History of the Adelaide Football Club

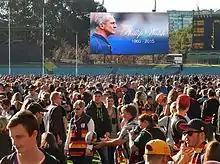
Fans gather at Adelaide Oval to pay tribute to Phil Walsh.

On 3 July, two days prior to Adelaide's then-scheduled round 14 match against , coach Phil Walsh was the victim of a domestic dispute and died from multiple stab wounds at the age of 55. The tragedy was followed by an outpouring of sympathy and tributes from the club's fans and the wider AFL community. The match against the Cats was cancelled, with both teams receiving two premiership points each. Adelaide's SANFL team's match against , scheduled for the next day, was postponed until later in the season. On 6 July, assistant coach Scott Camporeale was appointed interim coach for the remainder of the season, while premiership coach John Worsfold was hired as coaching director to support Camporeale.